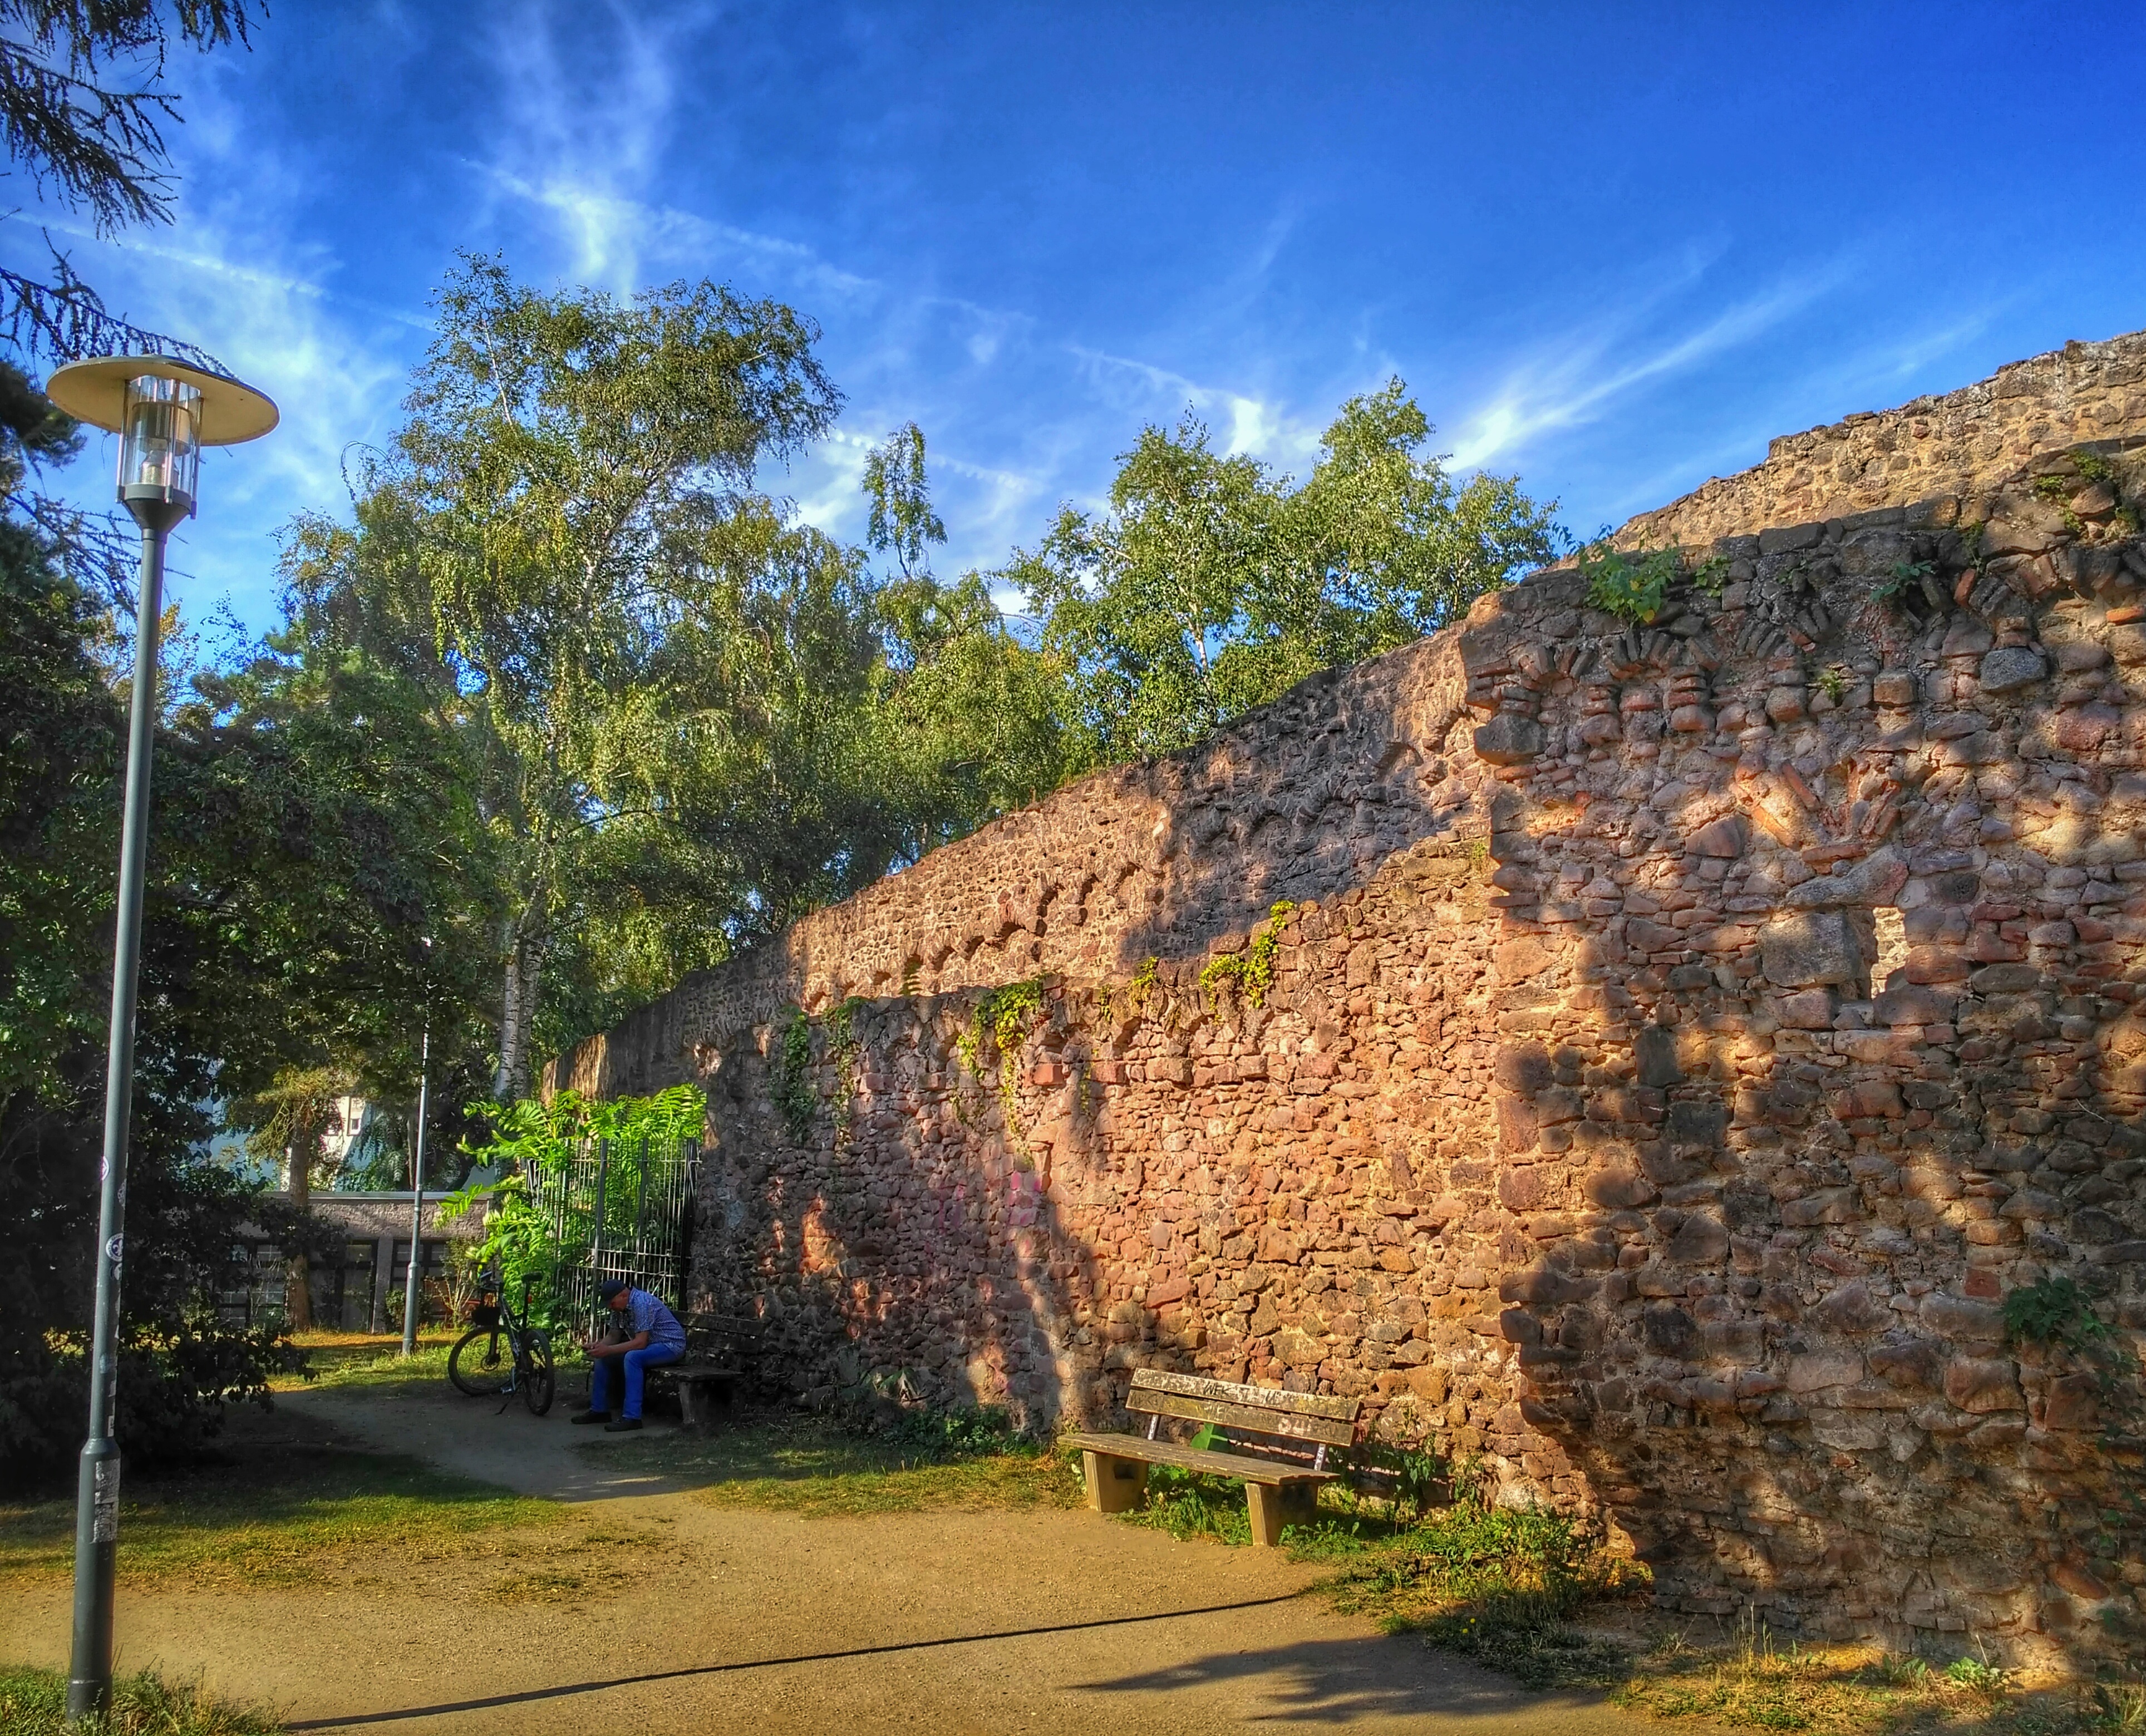
landscape, tree, hill, town, vacation, village, autumn, tourism, trees, places of interest, ruins, germany, hesse, darmstadt, recovery, city wall, rural area, old citywall